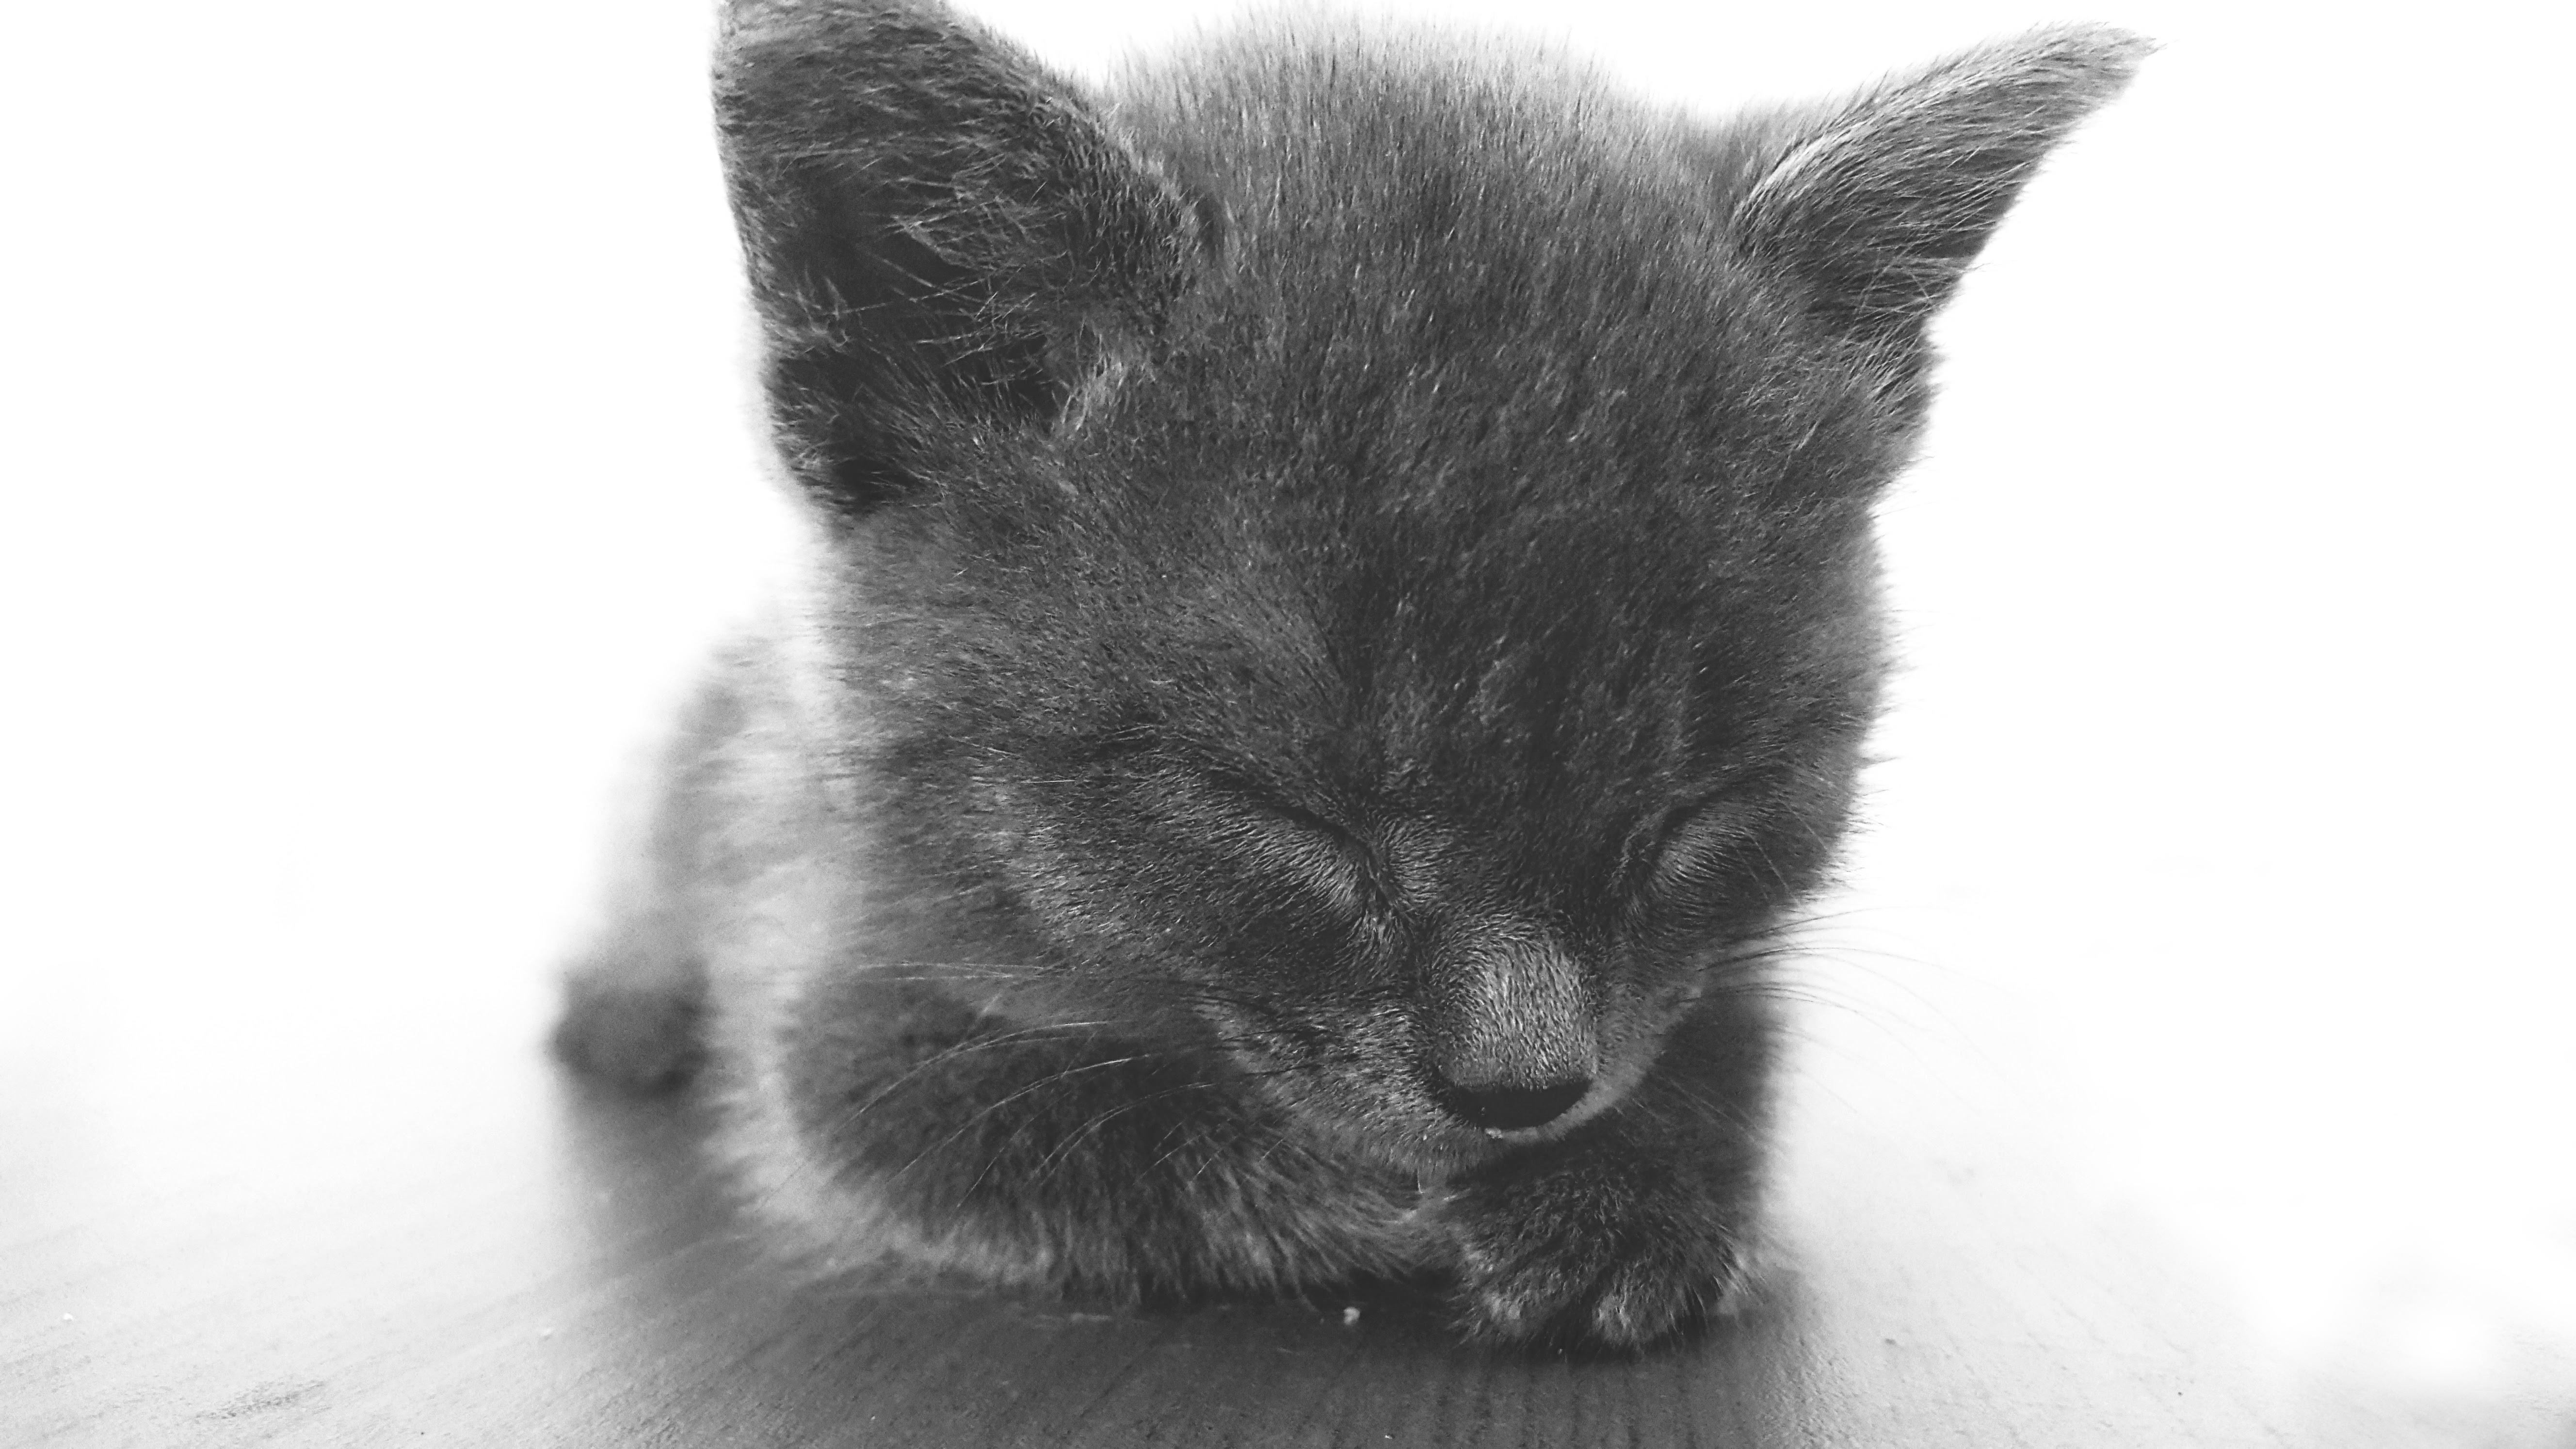
black and white, kitten, cat, mammal, black, monochrome, nose, whiskers, drawing, vertebrate, monochrome photography